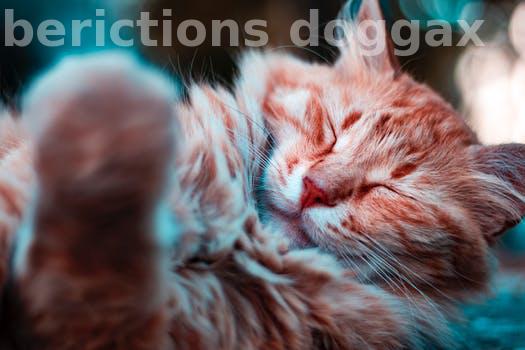
Label: Watermark